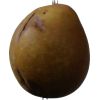
Label: Pear 3